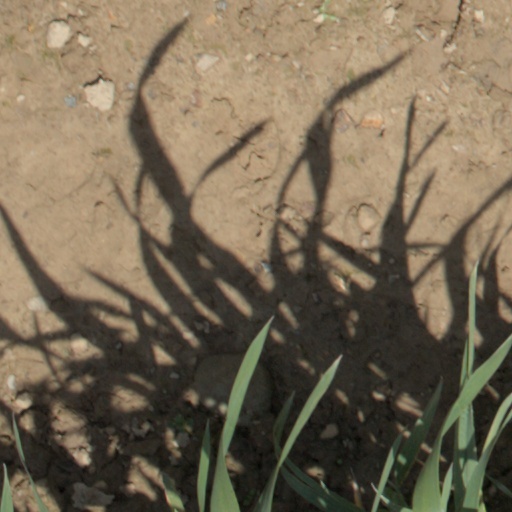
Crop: wheat